US Airways Flight 1549

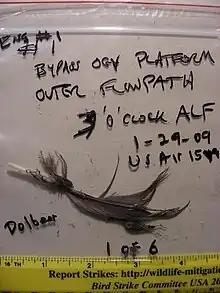
Goose feather found in the left engine

Many passengers and rescuers later experienced post-traumatic stress symptoms such as sleeplessness, flashbacks, and panic attacks; some began an email support group. Patrick Harten, the controller who had worked the flight, said that "the hardest, most traumatic part of the entire event was when it was over", and that he was "gripped by raw moments of shock and grief".